Joseph Young Bergen

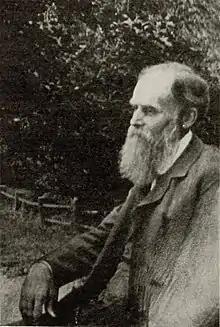
Joseph Young Bergen

Joseph Young Bergen (February 22, 1851 – October 10, 1917) was an American botanist.